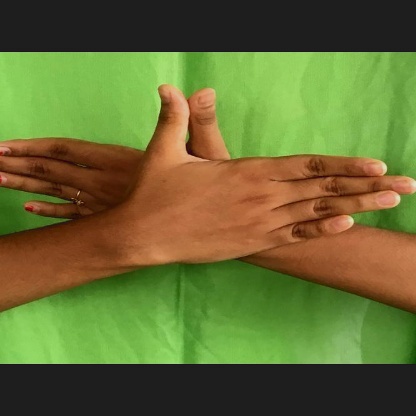
Mudra: Garuda